List of birds of Tennessee

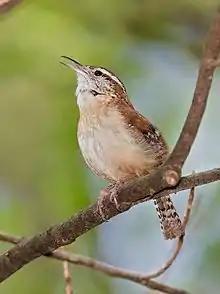
Carolina wren

Wrens are small and inconspicuous birds, except for their loud songs. They have short wings and thin down-turned bills. Several species often hold their tails upright. All are insectivorous. Seven species have been recorded in Tennessee.